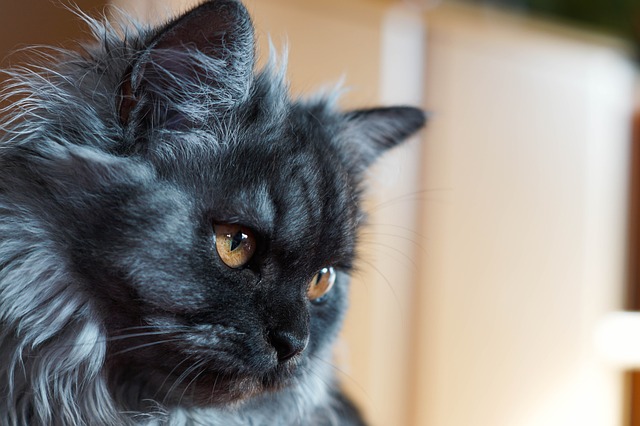
Label: cat